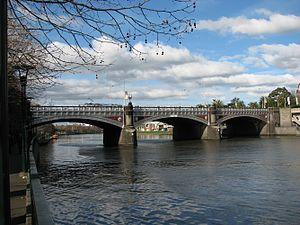
Le Yarra est un fleuve situé dans le sud de l'État de Victoria, en Australie. La ville de Melbourne a été fondée sur son cours, à son embouchure avec l'océan Indien dans la baie de Port Phillip.